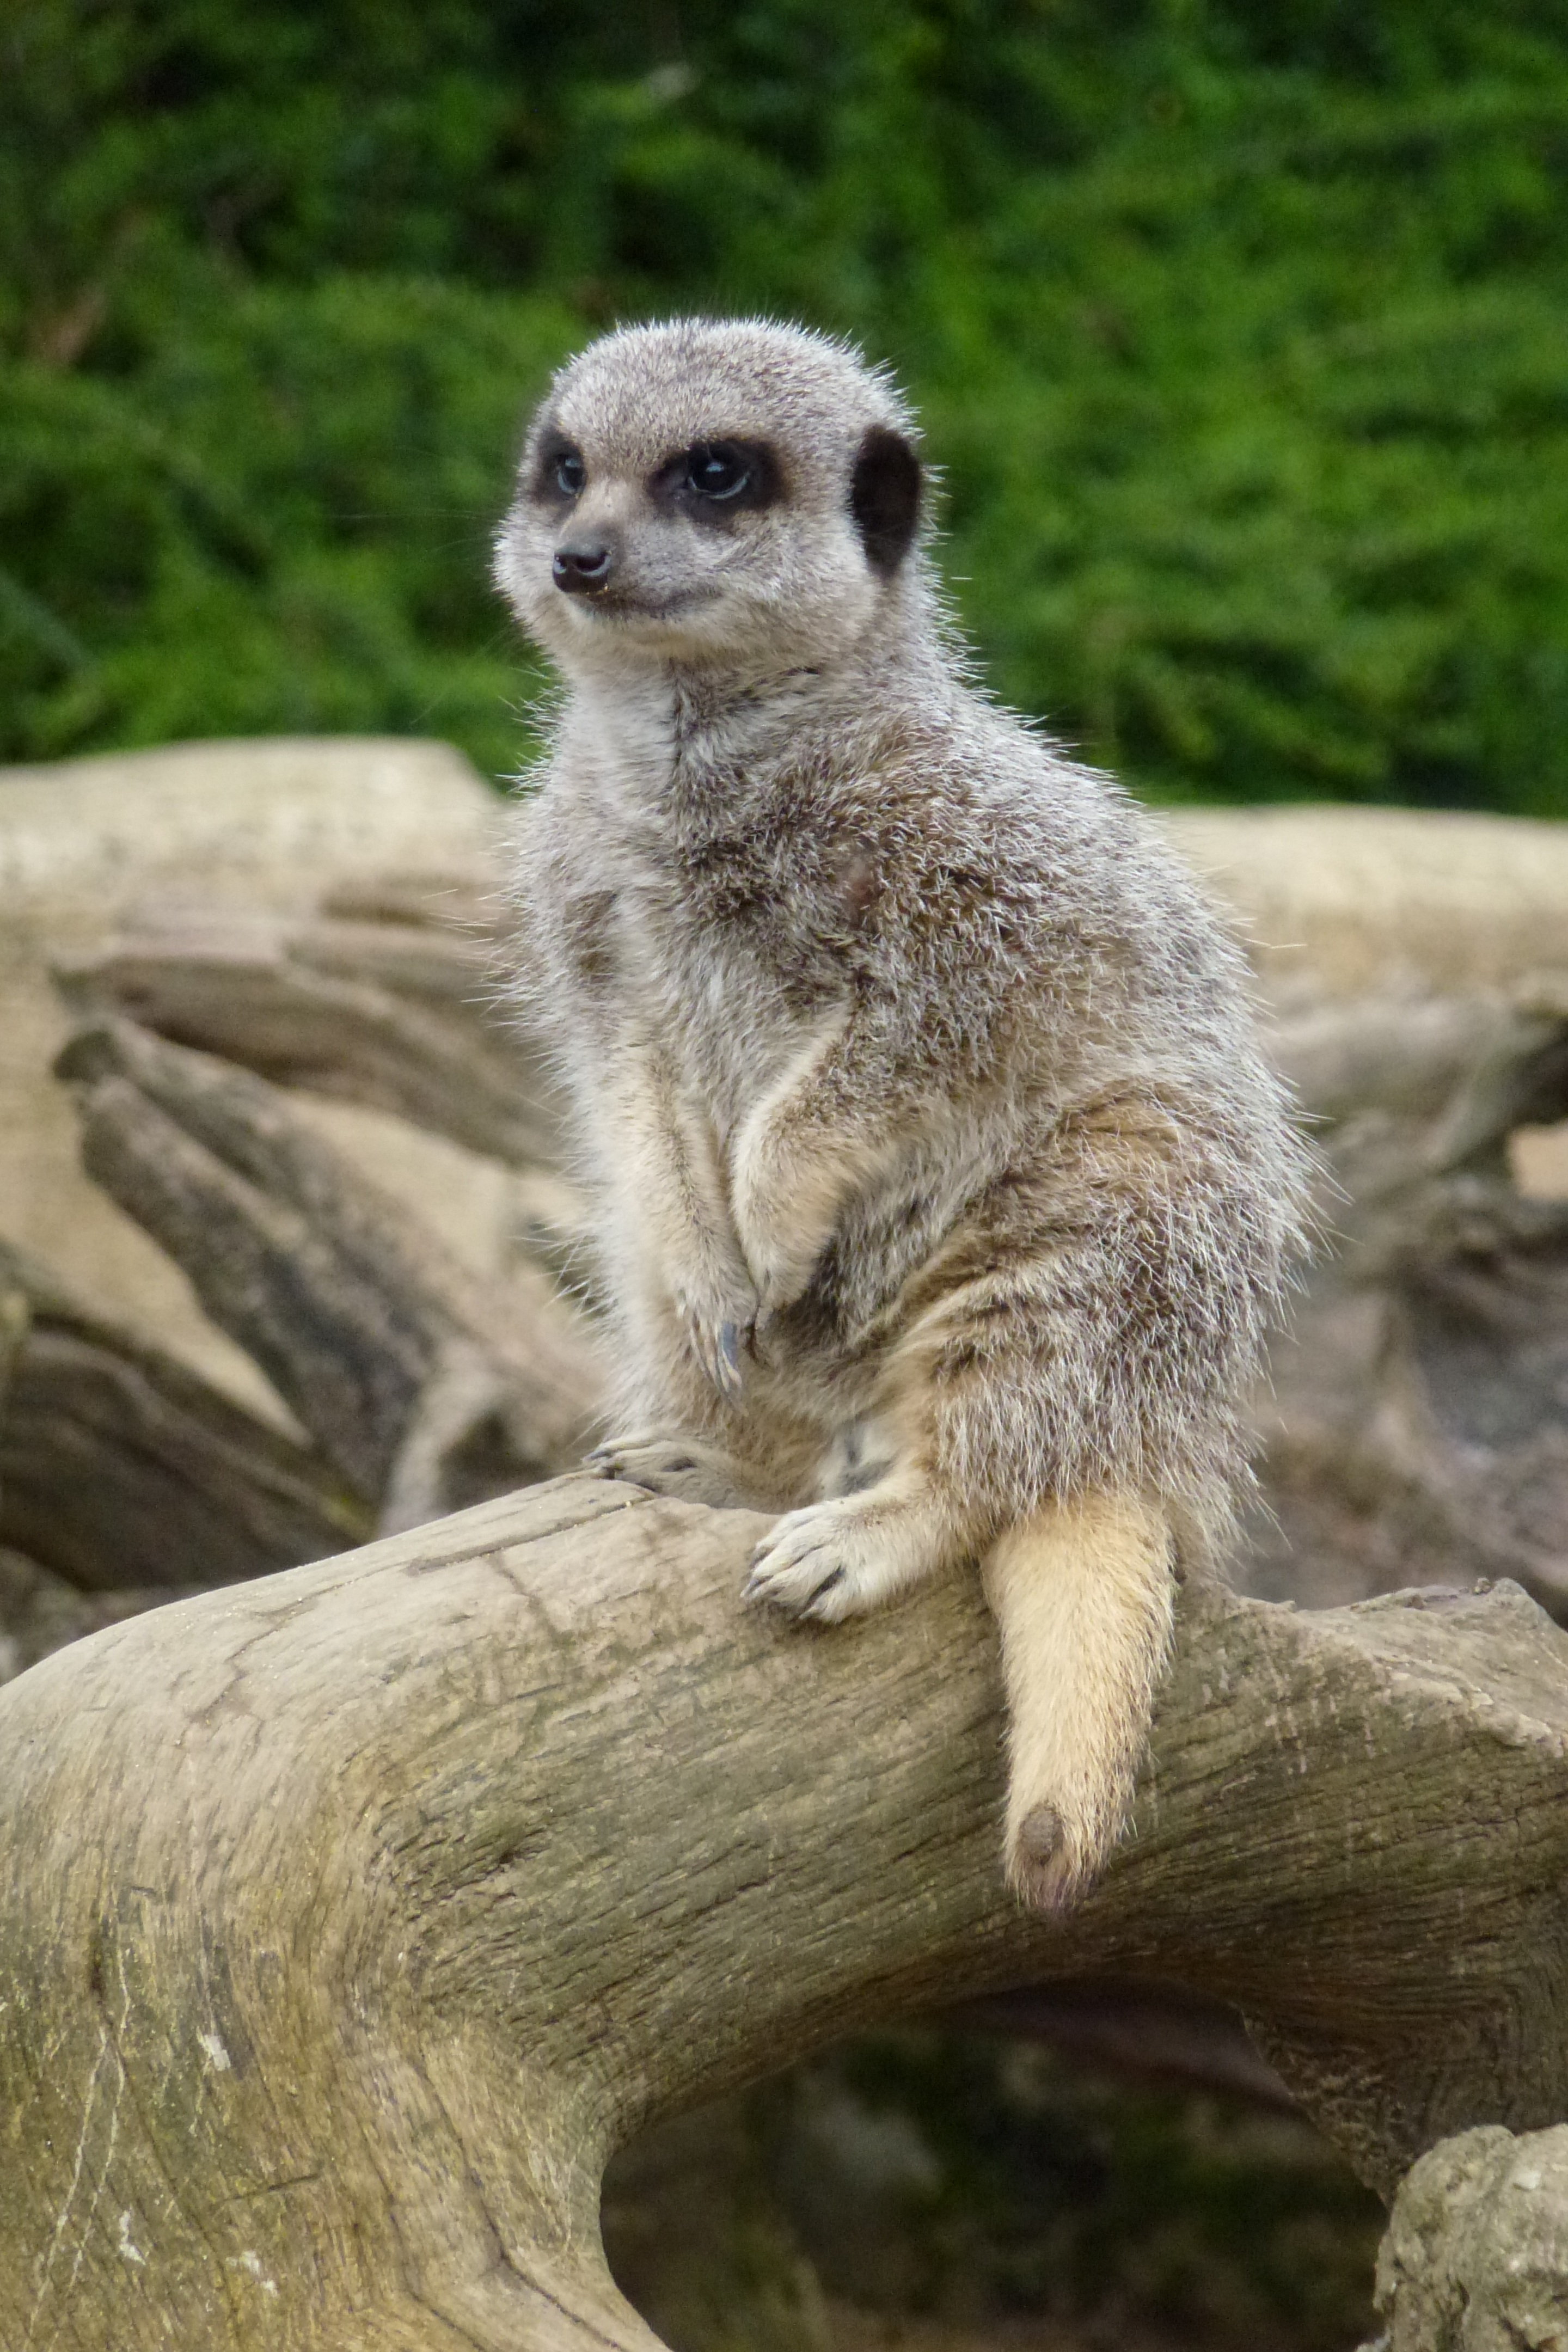
wildlife, waiting, zoo, mammal, fauna, vertebrate, marsupial, meerkat, mongoose, cotswold wildlife park, look out